Cherry Mash

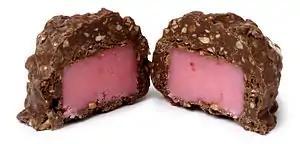
A Cherry Mash split in half

Cherry Mash is an American candy bar consisting of a soft, cherry-flavored center containing maraschino cherries, covered in a mixture of chopped roasted peanuts and chocolate.